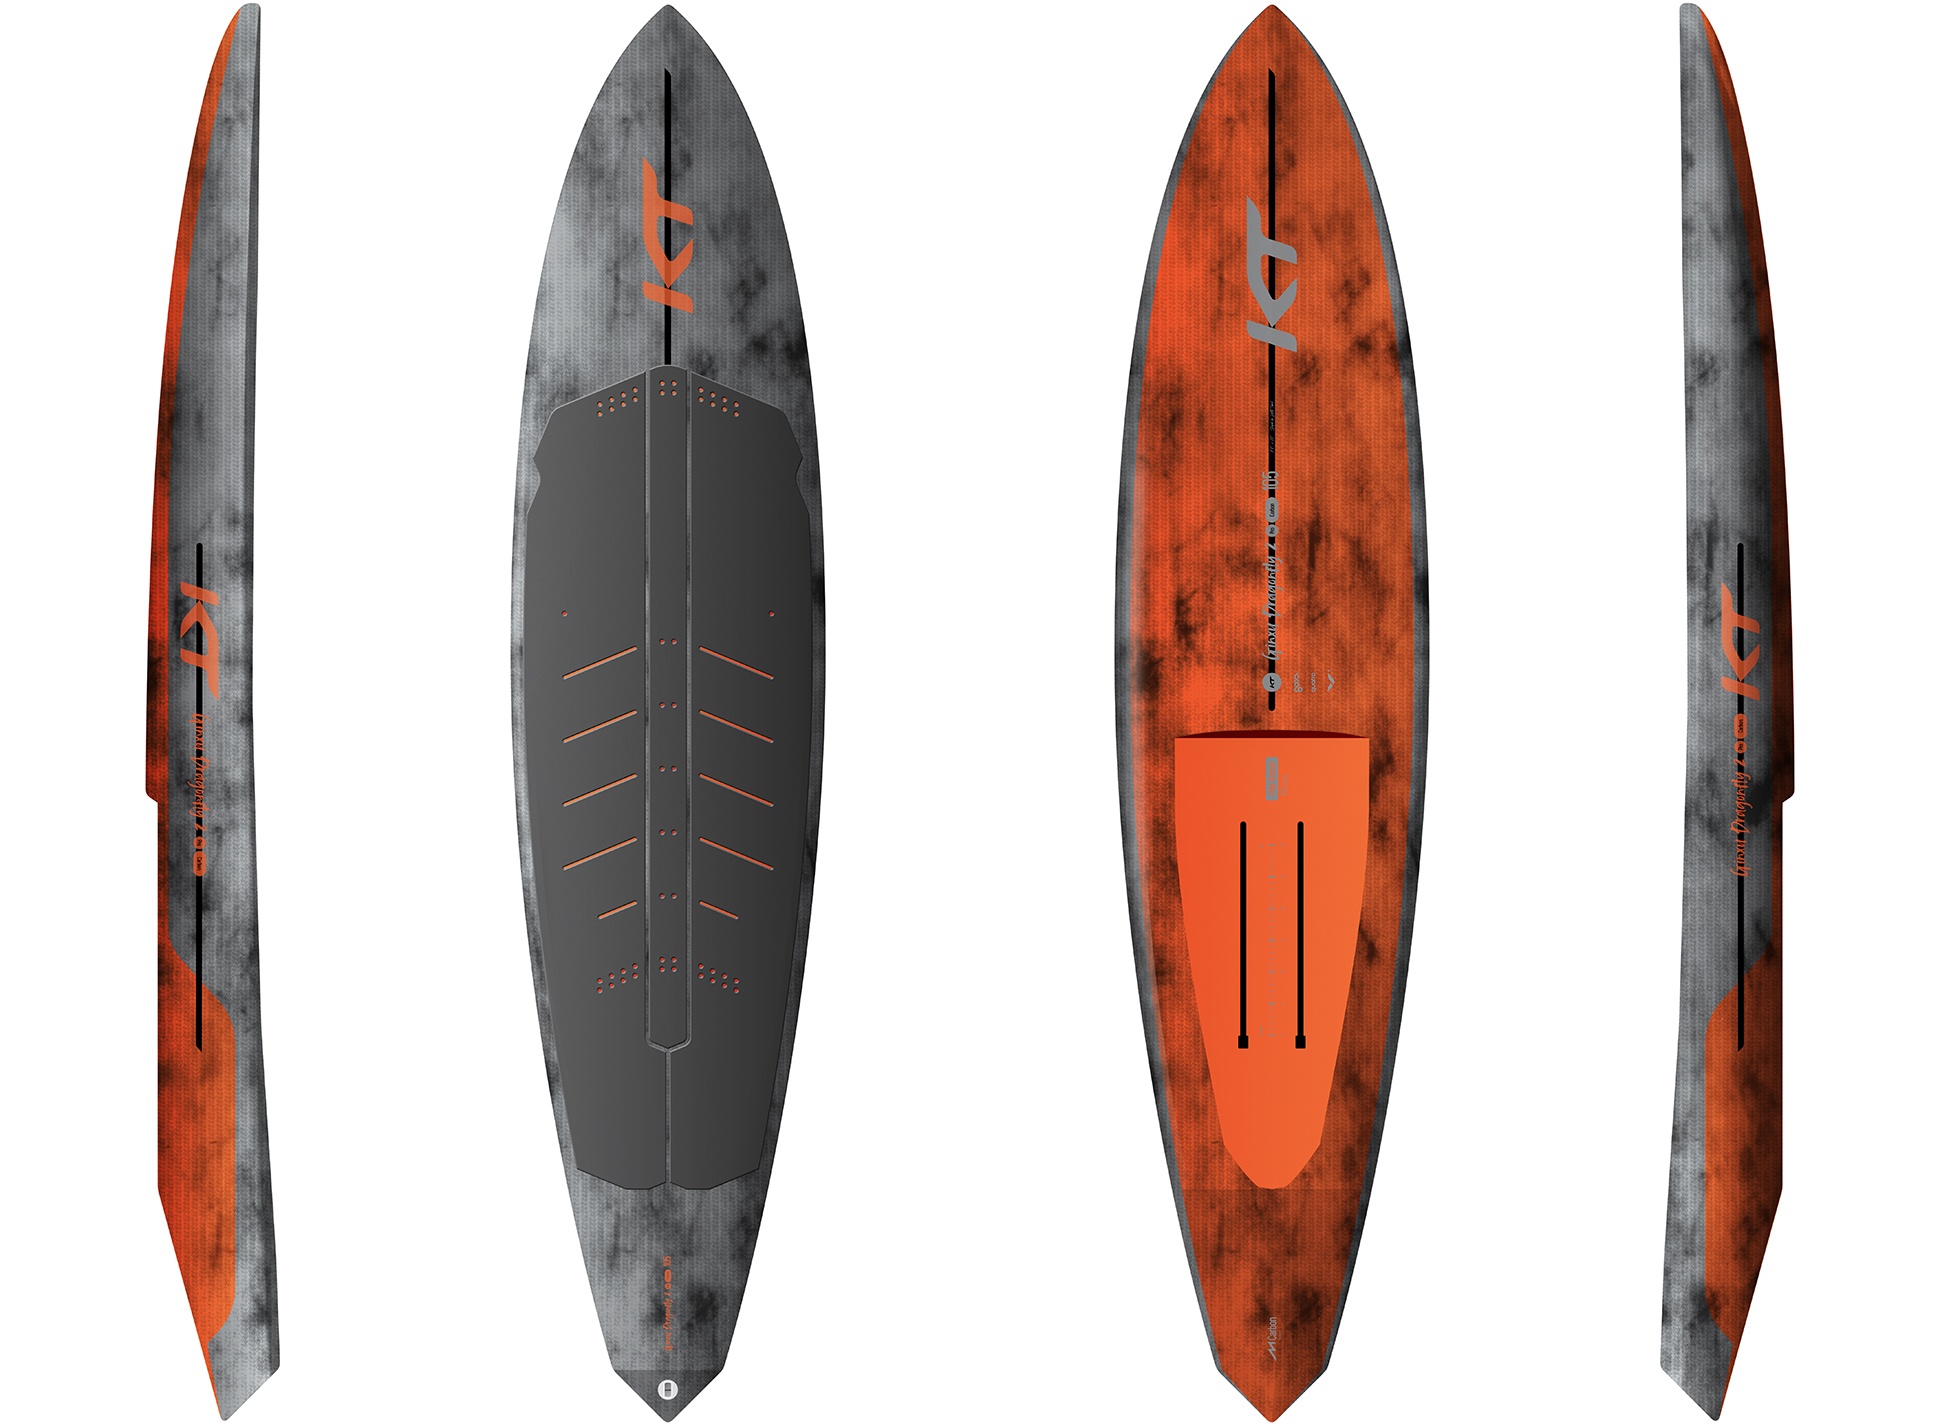
2024 KT GINXU DRAGONFLY 2 FOIL BOARD
GINXU DRAGONFLY 2 Sup Downwind Foilboard Pro Carbon. Step Bottom Downwind Sup, All-Around, Lightwind Wingfoil Better glide and quicker takeoff, same original Ginxu Dragonfly DNA. The original Ginxu Dragonfly performed so well as a crossover for downwind paddling and winging in the lightest of breezes, we simply couldn’t beat it. Generation 2 thus stays true to the DNA of the original, with slight tweaks in hydrodynamic flow out the tail and a repositioned Ginxu Step Bottom (patented), for better glide and quicker takeoff. Available in 88, 95, 100, 105, 110, 121, 135 liters. Revolutionary Seamless Form KT Technology, all new ultra faithful representation of the original shape, more precise than conventional CNC or mold process. Full Carbon Hull, connecting deck, bottom and rails, for all encompassing lightning fast response and supreme stiffness. US track boxes: 2x 13”. Soon available to pair with genuine KT foils, developed by Kane de Wilde (@kdmaui) and Jason Diffin (@jasondiffin). All new KT Surfing ® Single Density Traction Pads, segmented, slotted for weight saving. Available in Metallic Silver and Neon Orange Tech-Reveal KT finish, with inverted artwork and charcoal pads.
Brand: KT
Category: Sporting Goods > Outdoor Recreation > Boating & Water Sports > Surfing > Surfboards